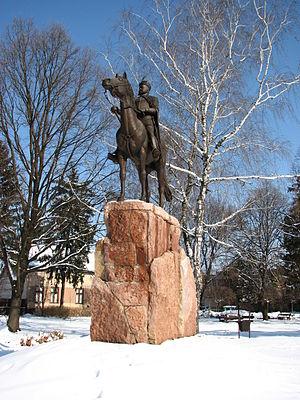
Cet article recense les statues équestres en Hongrie.